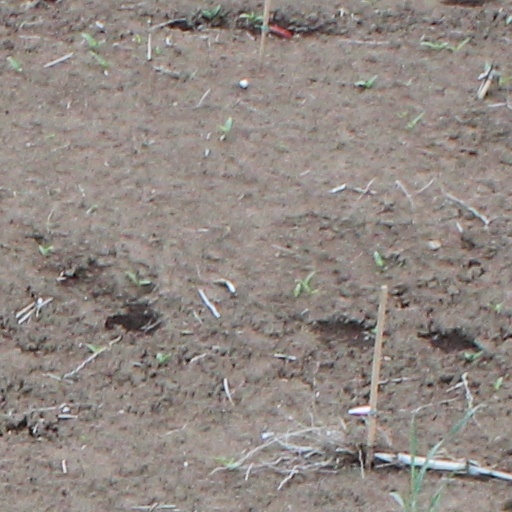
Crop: wheat